Tirukkural translations into German

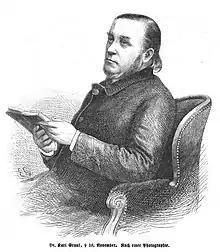
Karl Graul

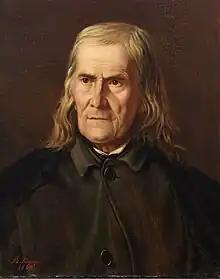
Friedrich Rückert

The first translations of the Kural text into German were made by August Friedrich Caemmerer in 1803 and by Friedrich Rückert in 1847. However, these remained incomplete. Caemmerer translated only the first two books, viz. the Book of Virtue and the Book of Wealth. The first well-known complete German translation was made by Karl Graul in 1856. It is said that when a Kural couplet was explained in English to Graul, he was so much taken up with it and started learning the Tamil language in order to study the Kural in the original. Graul published his translation in 220 pages under the title "Der Kural des Tiruvalluver. Ein gnomisches Gedicht über die drei Strebeziele des Menschen" as the third volume of the four-volume work "Bibliotheca Tamulica sive Opera Praecipia Tamuliensium." Graul's translation is considered a scholarly one by various scholars including Kamil Zvelebil, who in 1962 praised the translation thus: "As far as I know, the two best translations of Tirukkural had been till this day, Graul’s old German version … and V. V. S. Iyer’s (translation in English)." Speaking about the Kural in his introduction, Graul said, "No translation can convey any idea of its charming effect. It is truly an apple of gold in a network of silver." The nineteenth century witnessed one more translation by Albrecht Frenz and K. Lalithambal in 1877 (titled "Thirukural von Thiruvalluvar aus dem Tamil"). It was published in Madurai.